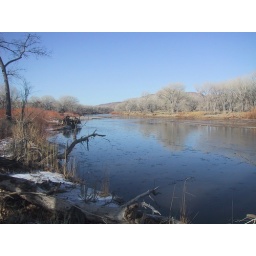
carson river looking upstream. those 'bumps' in the water are chunks of ice